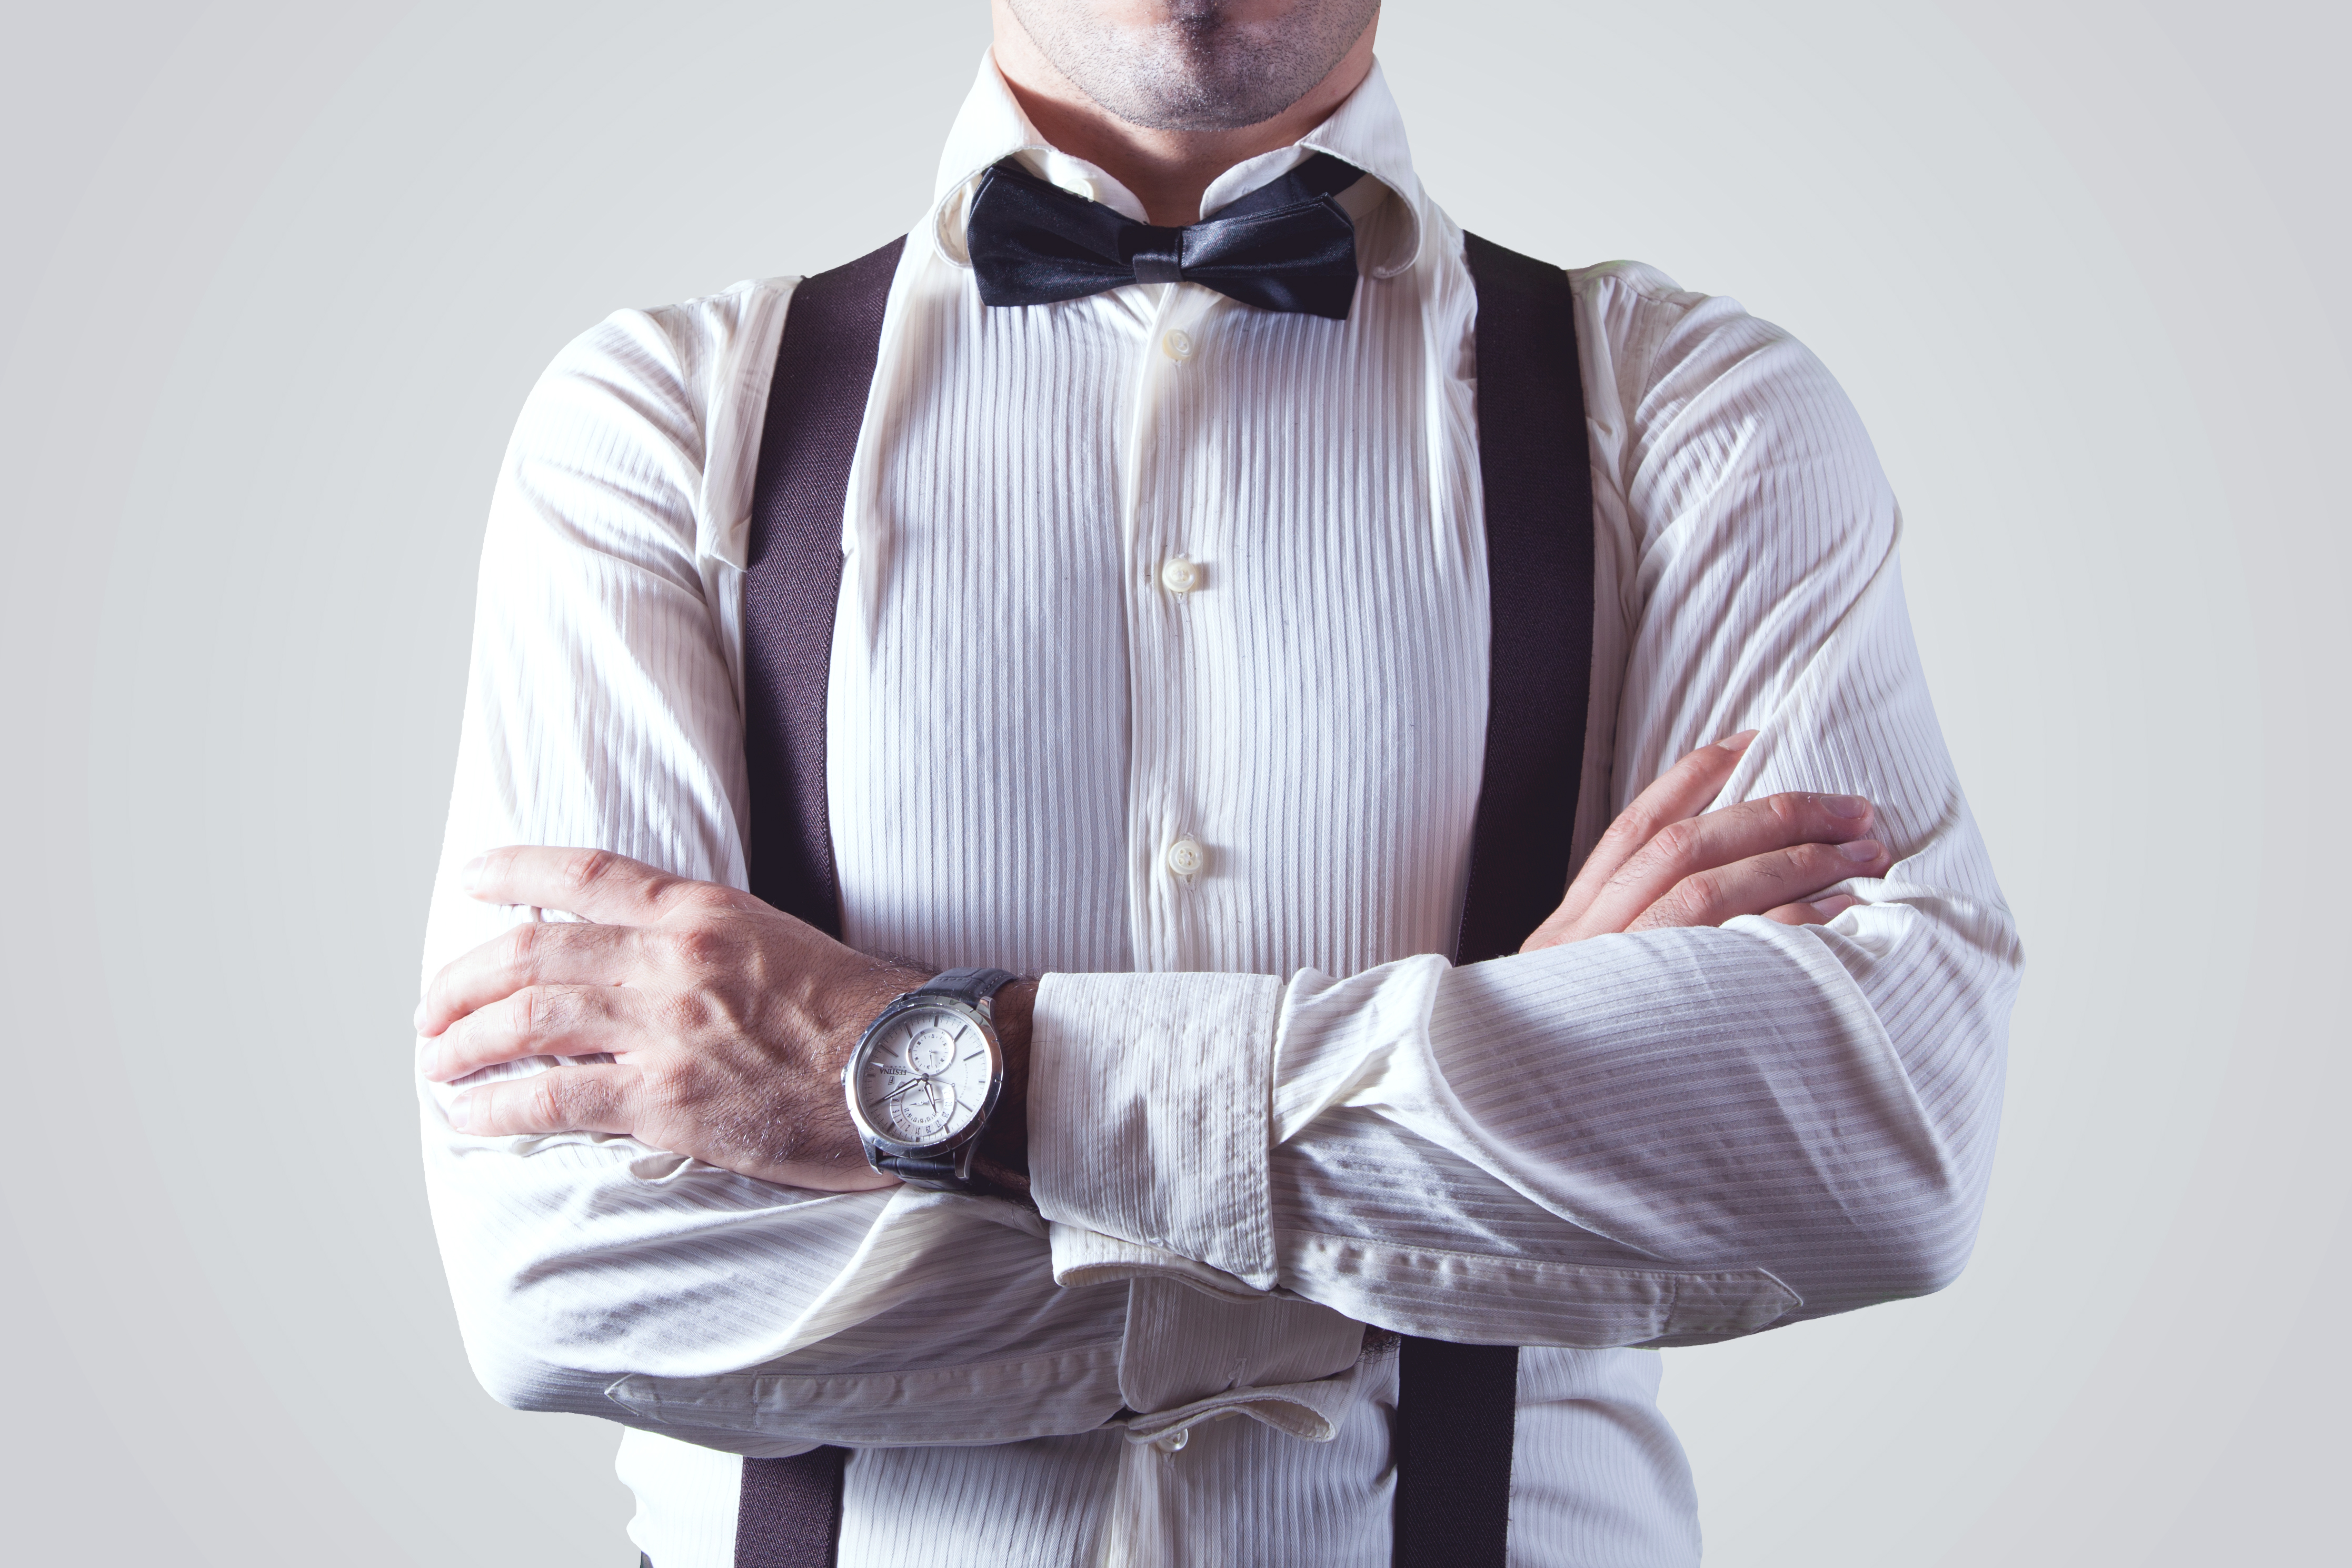
man, person, suit, vintage, time, model, spring, fashion, business, clothing, groom, outerwear, shirt, bow tie, tuxedo, gentleman, wristwatch, suspenders, arms crossed, outfit, elegance, adult, businessman, serious, braces, sleeve, manager, necktie, formal wear, fashion accessory, dress shirt, dickey bow, dickie bow, dicky bow